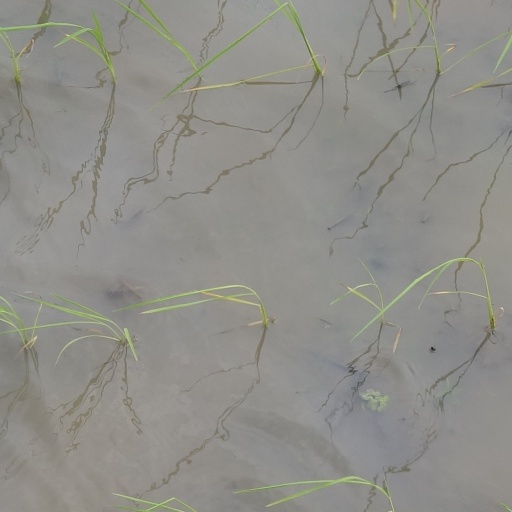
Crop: rice